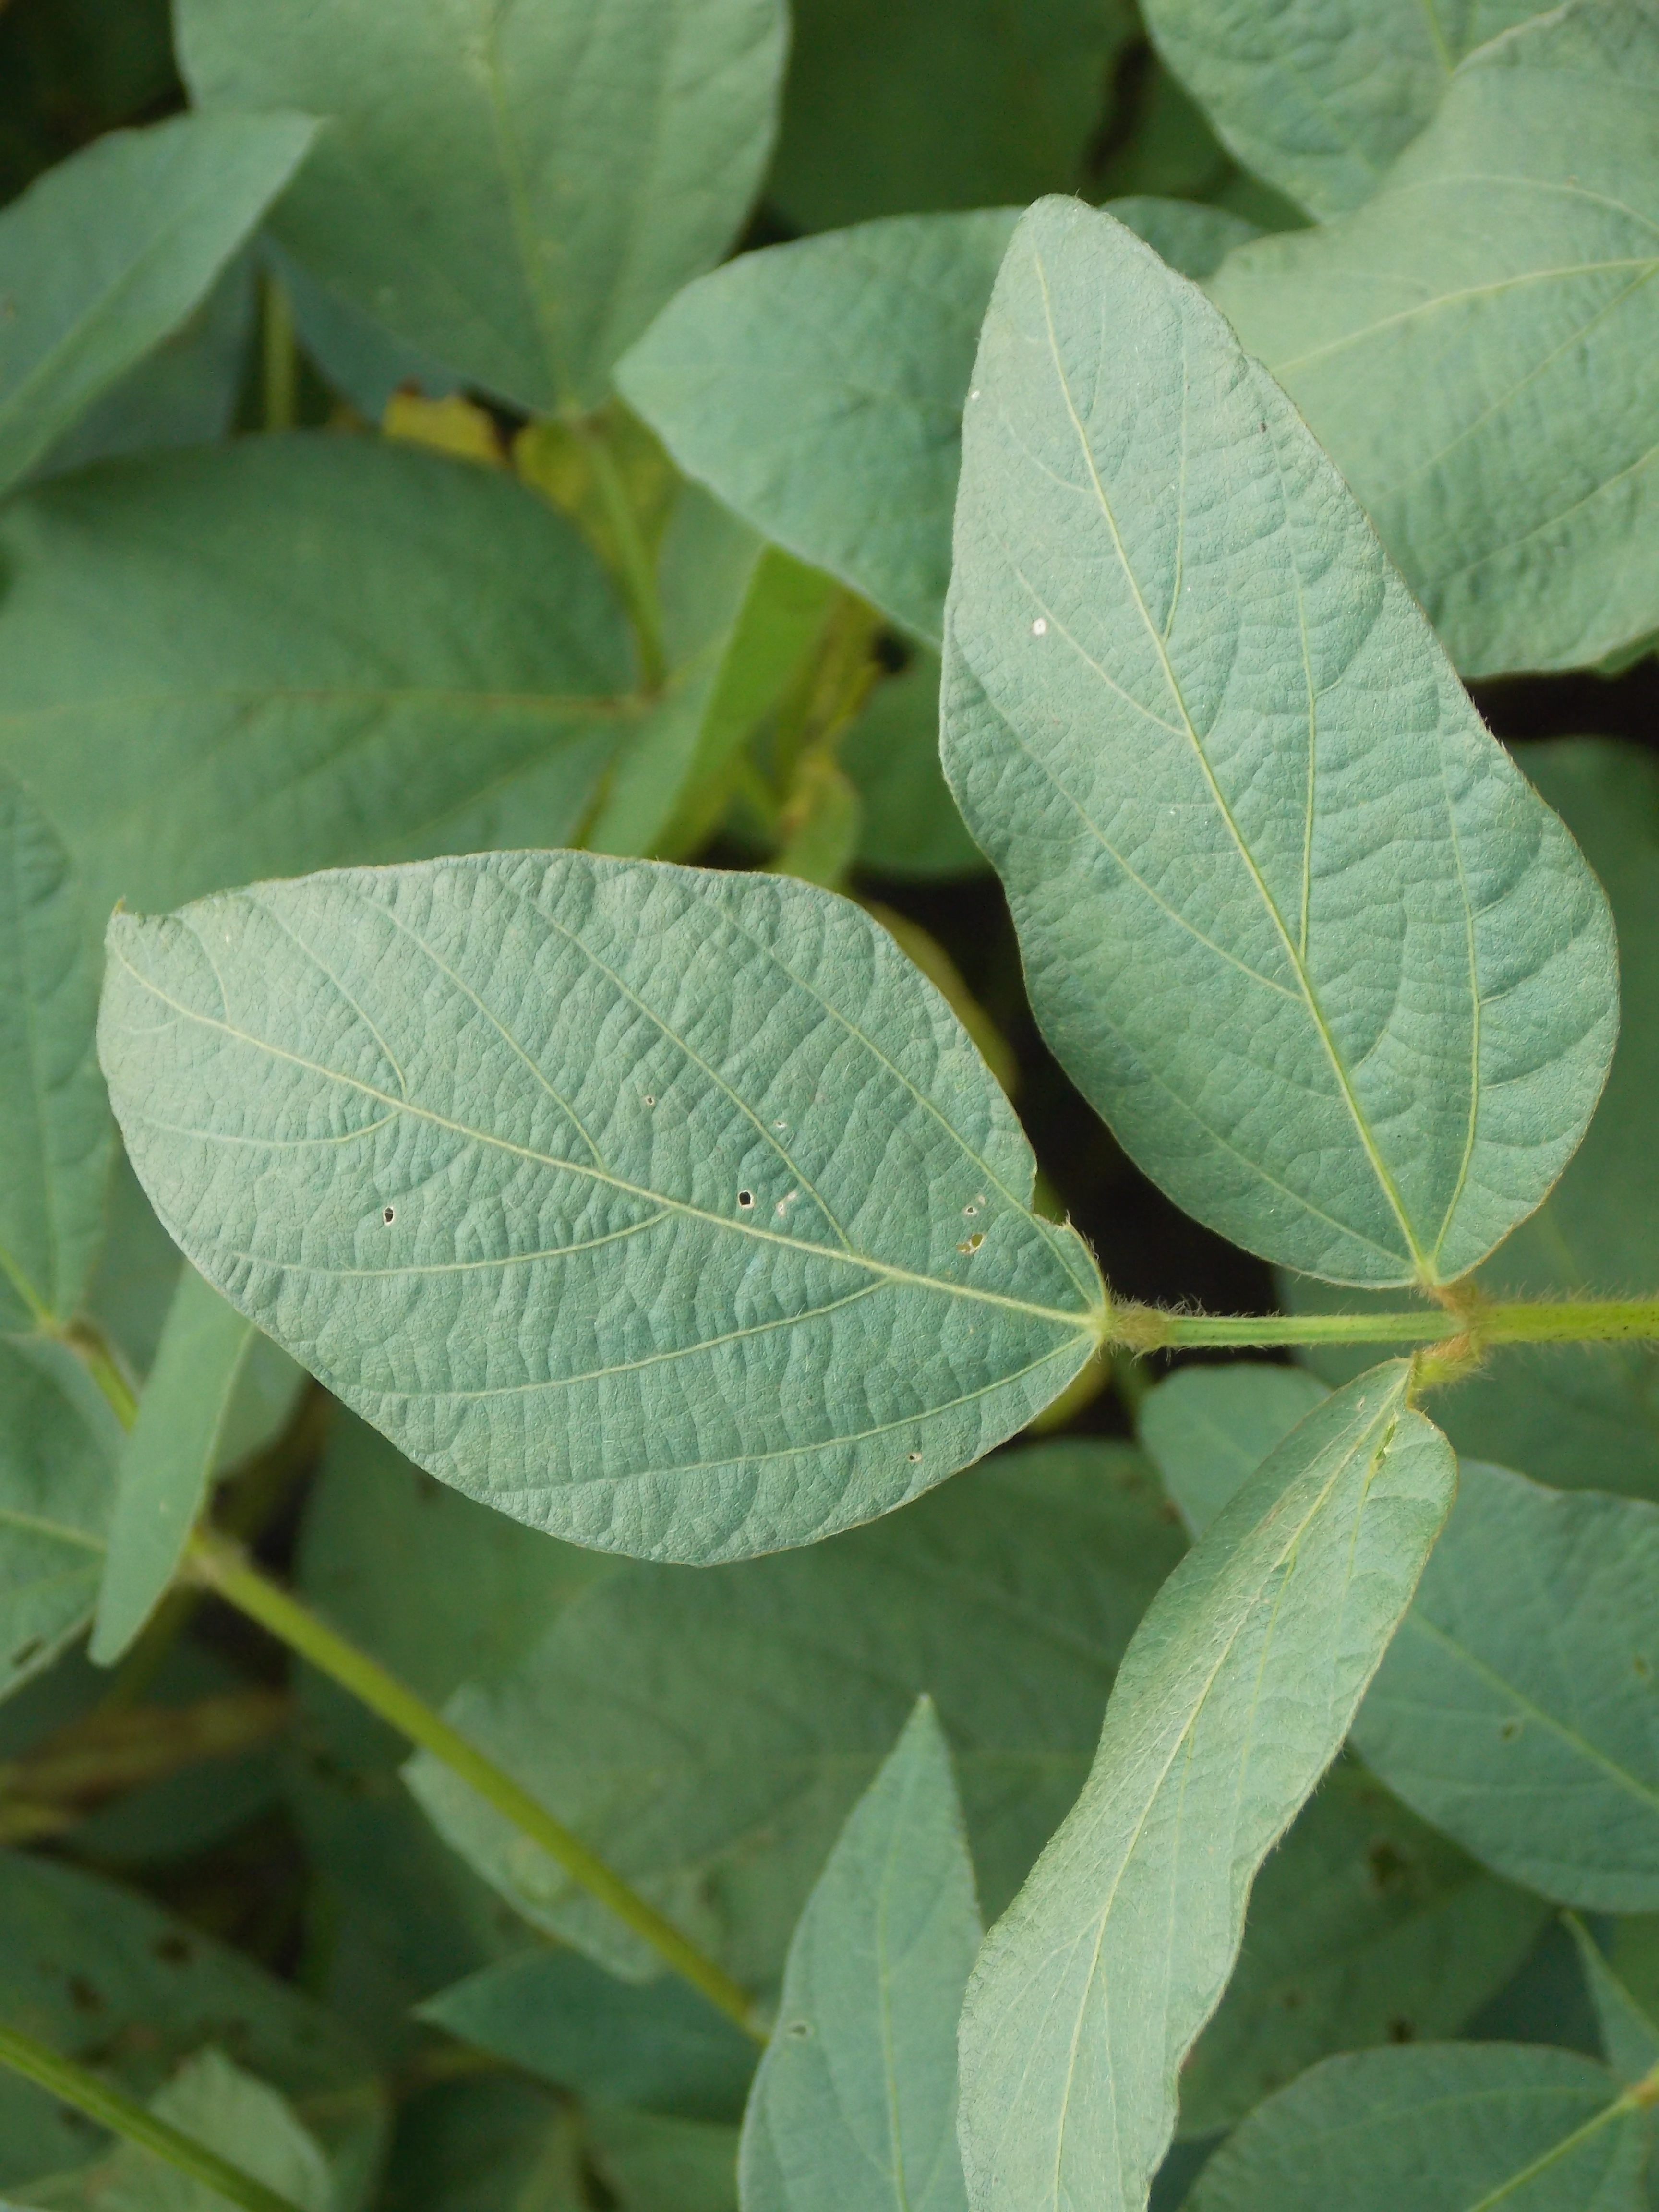
Label: Healthy